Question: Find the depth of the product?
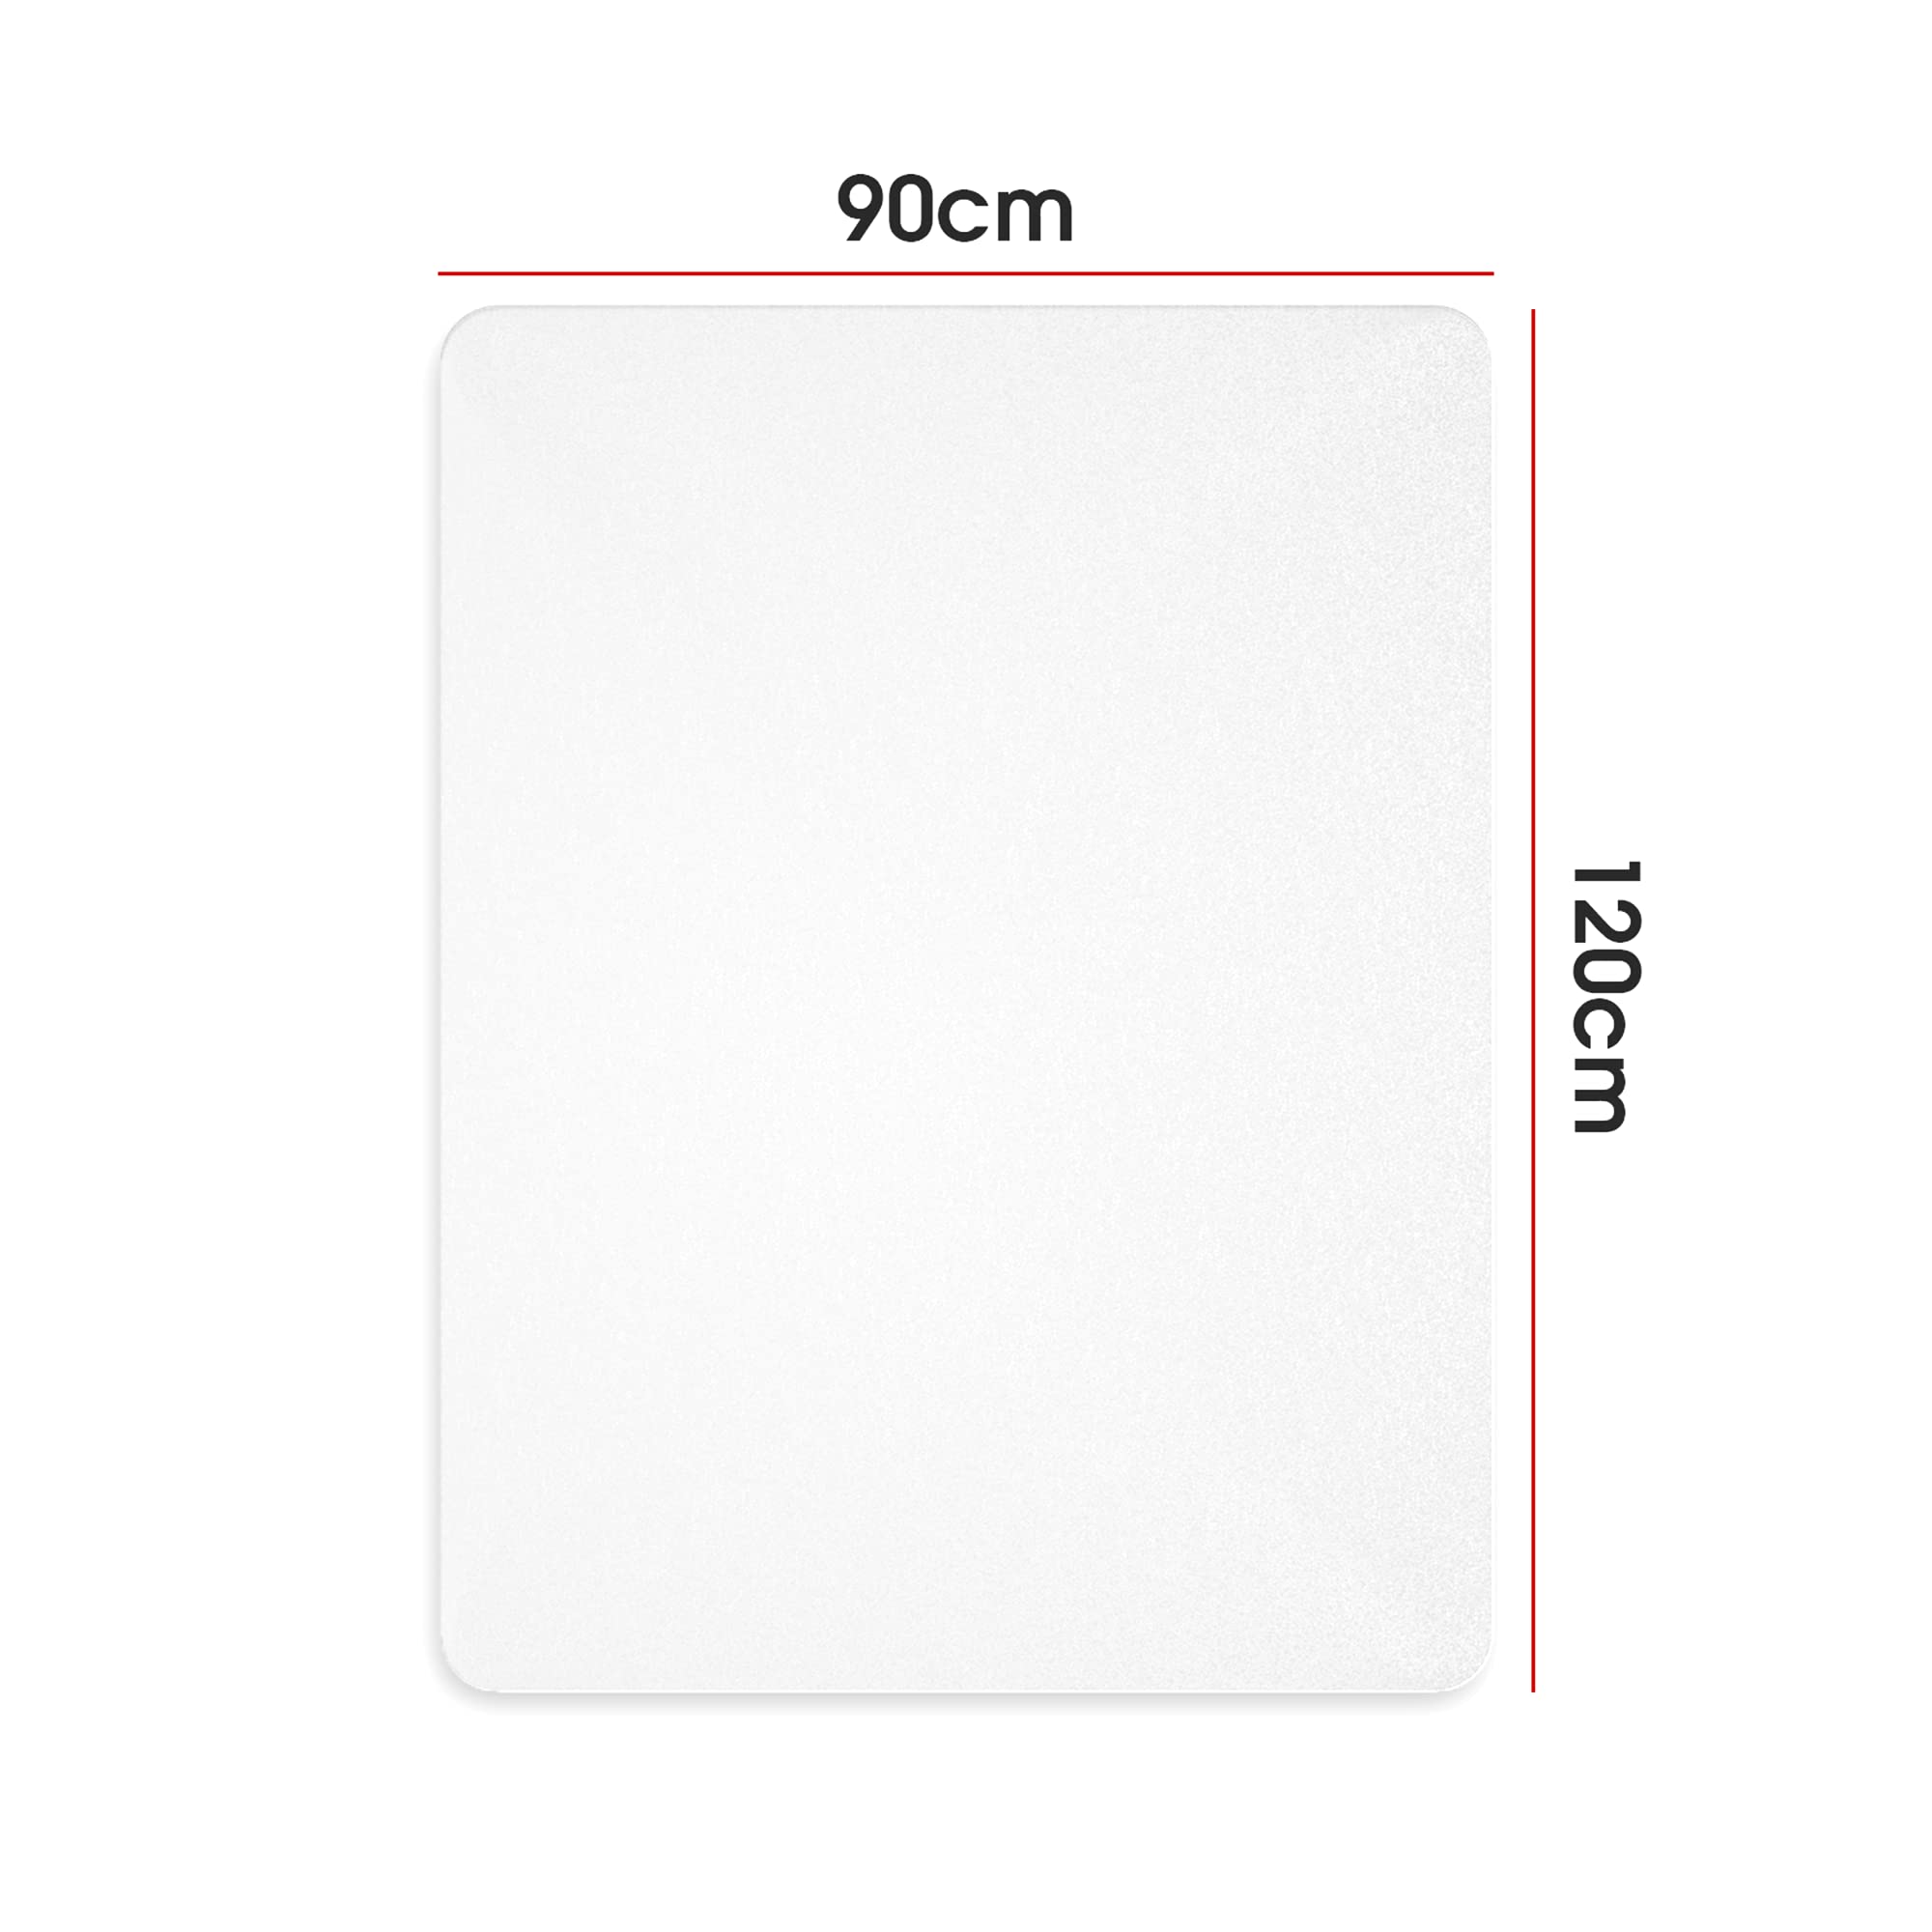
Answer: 120.0 centimetre